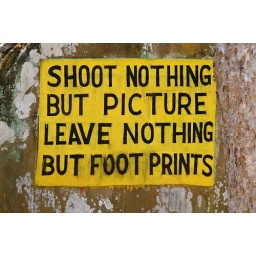
A last India shot. A sign on a tree in Corbett National Park.